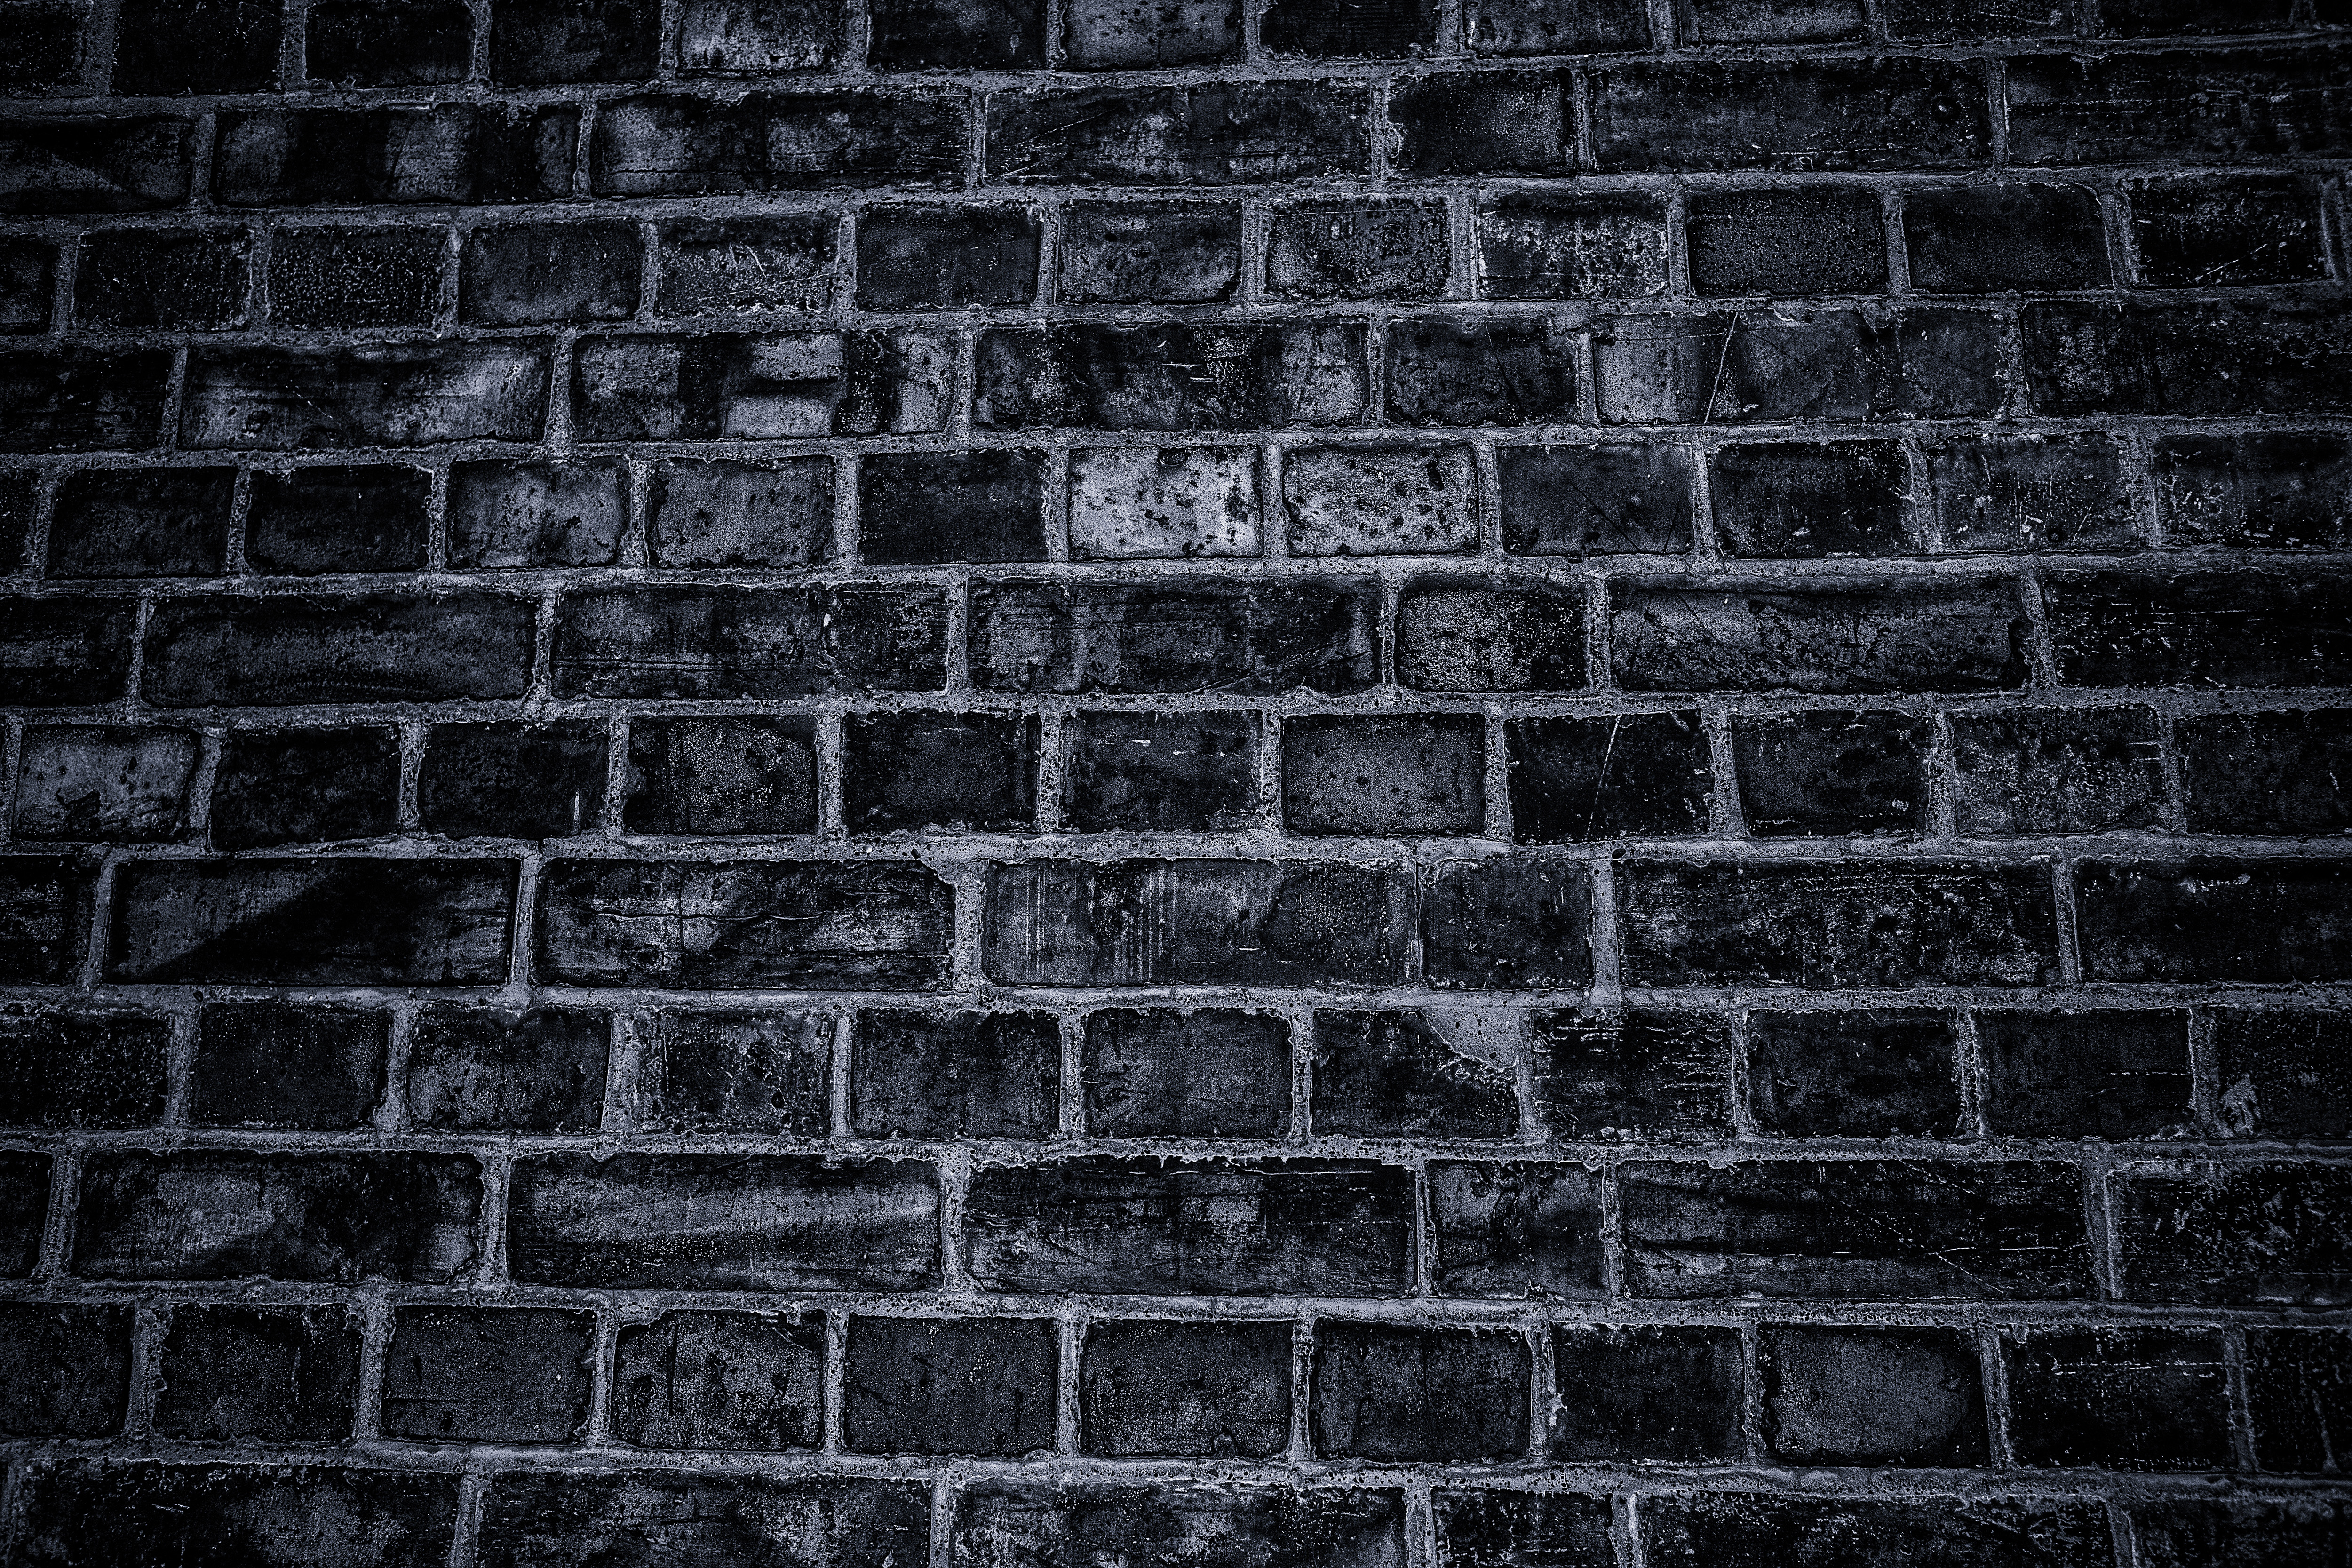
brickwork, brick, wall, stone wall, black and white, photography, pattern